United Hospital Limited

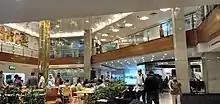
Inside view of United Hospital Limited

The first ever endoscopic laser assisted surgery in Bangladesh was performed at United Hospital Limited on 8 November 2015. Radical Cystoprostatectomy with Orthotopic Neobladder Reconstruction Surgery was performed by Dr M A Zulkifl at United Hospital Limited on a 60-year-old patient. Dr Ashim Kumar Sen Gupta successfully conducted the first chronomodulated chemotherapy on an elder patient with advanced colon cancer. United Hospital Limited successfully carried out its first transcatheter aortic valve replacement on 25 July 2017.